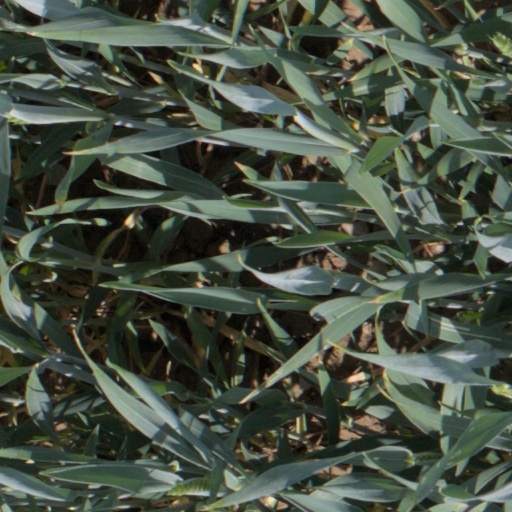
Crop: wheat